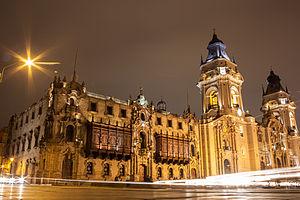
Lima est la capitale et la plus grande ville du Pérou, ainsi que le chef-lieu de la région de Lima. Au milieu de la façade maritime du Pérou sur l'océan Pacifique, Lima s'étend sur les vallées de trois fleuves : Rímac, Chillón et Lurín.